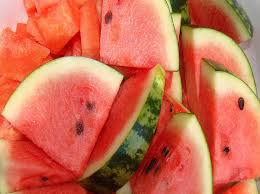
Label: Watermelon